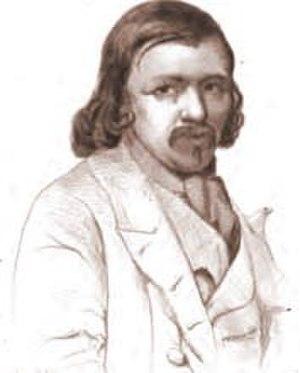
Portrait du fabuliste et goguettier Pierre Lachambeaudie (1806-1872)
La goguette est une ancienne pratique sociale festive en France et en Belgique consistant à se réunir en petit groupe amical plutôt masculin de moins de vingt personnes pour passer ensemble un bon moment et chanter. Puis cette pratique devient la base de sociétés festives et carnavalesques constituées.
Cent et une petites misères est une œuvre unique dans l'histoire de la chanson française : une chanson composée par 39 chansonniers de goguettes et comptant 101 couplets.